History of clockmaking in Besançon

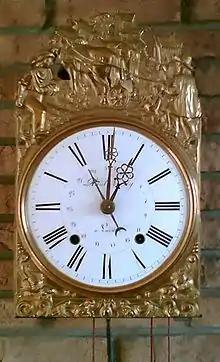
Dial of a Grandfather clock.

Clockmaking has existed in the Franche-Comté region since the late 17th century, thanks in particular to the Grandfatherclock. Indeed, this pendulum clock, made in particular in Morez and Morbier in the Haut Jura, is considered one of the region's typical industries, before industrial production came to a halt at the beginning of the 20th century. For more than three centuries, this simple, robust clock was a great success: at its peak, production reached 150,000 pieces a year in the 1850s.